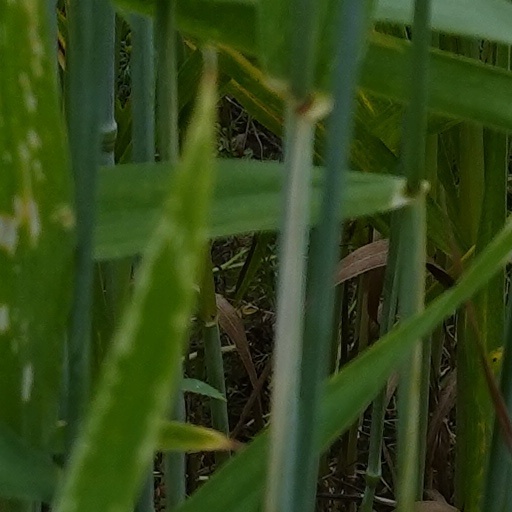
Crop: wheat